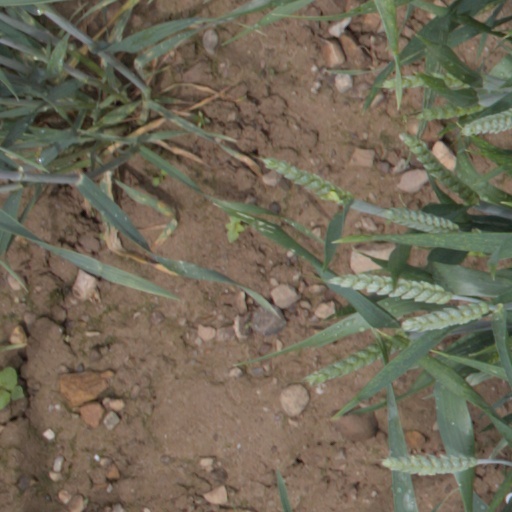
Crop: wheat